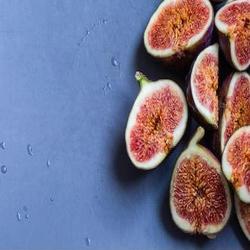
Label: Fig